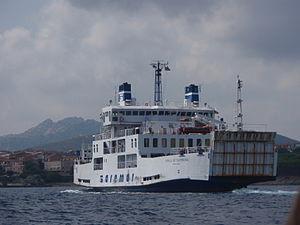
Saremar est une compagnie maritime de Sardaigne.